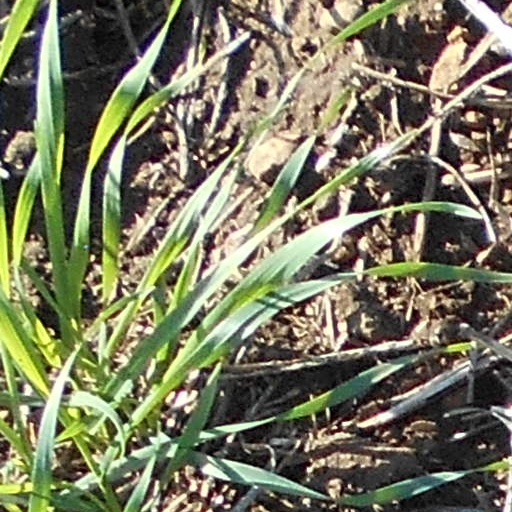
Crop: wheat